Gosport Historic District

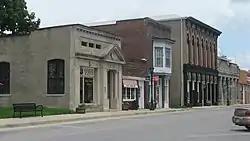
Gosport Historic District, July 2013

Gosport Historic District is a national historic district located at Gosport, Owen County, Indiana. The district encompasses 40 contributing buildings, 1 contributing site, 4 contributing structures, and 4 contributing objects in the central business district and surrounding residential sections of Gosport. It developed between about 1835 and 1952, and includes notable examples of Italianate, Classical Revival, and Bungalow / American Craftsman style architecture. Located in the district is the separately listed Dr. H.G. Osgood House. Other notable contributing resources include the Bank of Gosport (1867, c. 1900), Gosport Banking Company (1909), Graham Building (1909), Knights of Pythias Building / Opera House (c. 1873), Gosport Town Park (1908, 1942), Gosport Tavern (1835), Gosport Masonic Lodge No. 92 (1923), and the Nazarene Church (1952).